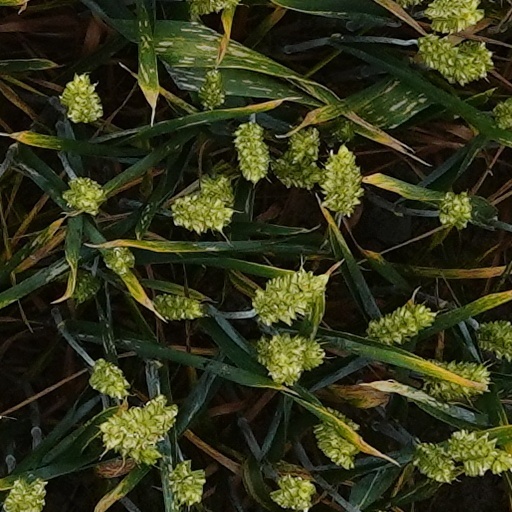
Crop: wheat